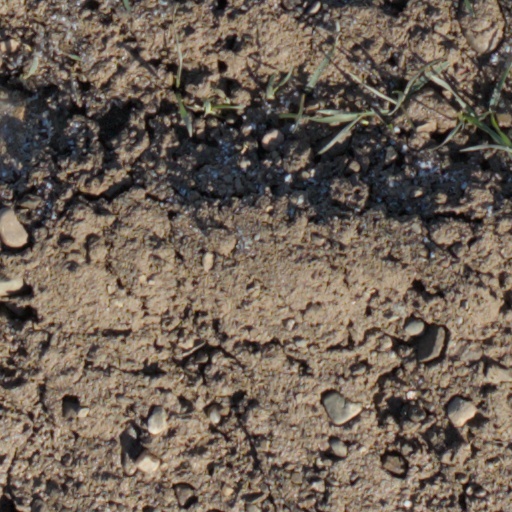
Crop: wheat